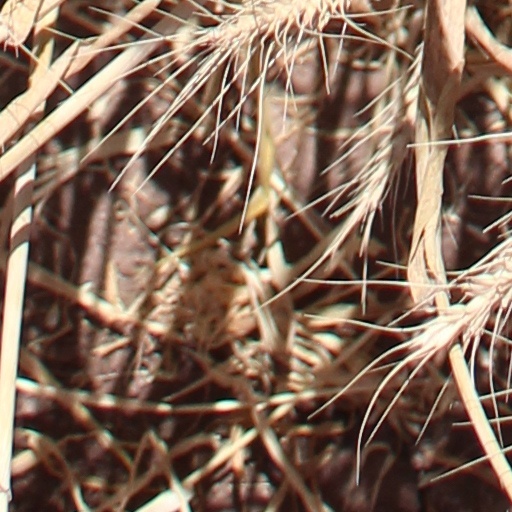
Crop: wheat